Frascati

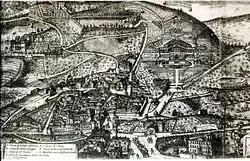
Print of Matteo Greuter (1620).

Frascati is a city and in the Metropolitan City of Rome Capital in the Lazio region of central Italy. It is located south-east of Rome, on the Alban Hills close to the ancient city of Tusculum. Frascati is closely associated with science, being the location of several international scientific laboratories.